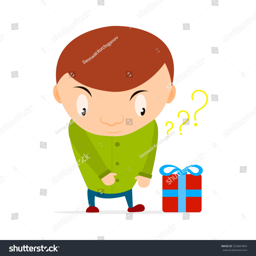
small boy wants to take a gift box with a bow and thinking what gift inside .